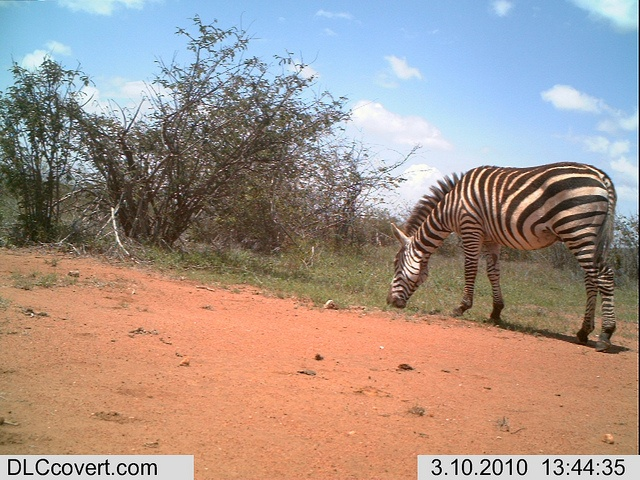
A very pretty zebra grazing in a big field.
Zebra grazing on grass near small trees and bare ground.
A zebra grazing outside with dirt, grass and shrubs.
A picture of a zebra munching on some grass in the wild.
A picture of a zebra grazing on a sunny day.